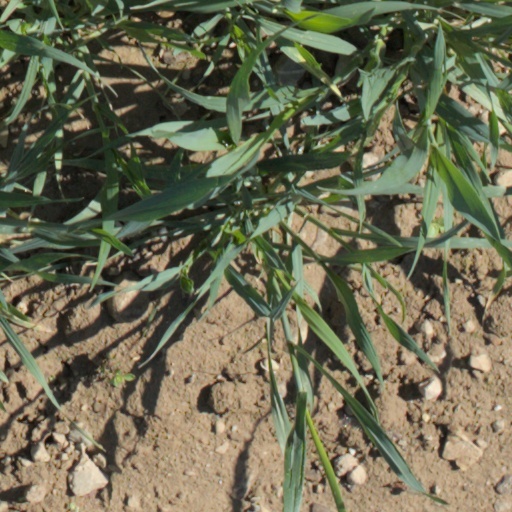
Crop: wheat